Cardiac tamponade

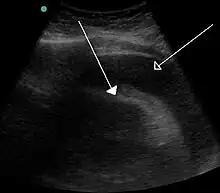
A very large pericardial effusion resulting in tamponade as a result of bleeding from cancer as seen on ultrasound. Closed arrow – the heart; open arrow – the effusion

Cardiac tamponade, also known as pericardial tamponade, is a compression of the heart due to pericardial effusion (the build-up of pericardial fluid in the sac around the heart). Onset may be rapid or gradual. Symptoms typically include those of obstructive shock including shortness of breath, weakness, lightheadedness, and cough. Other symptoms may relate to the underlying cause.